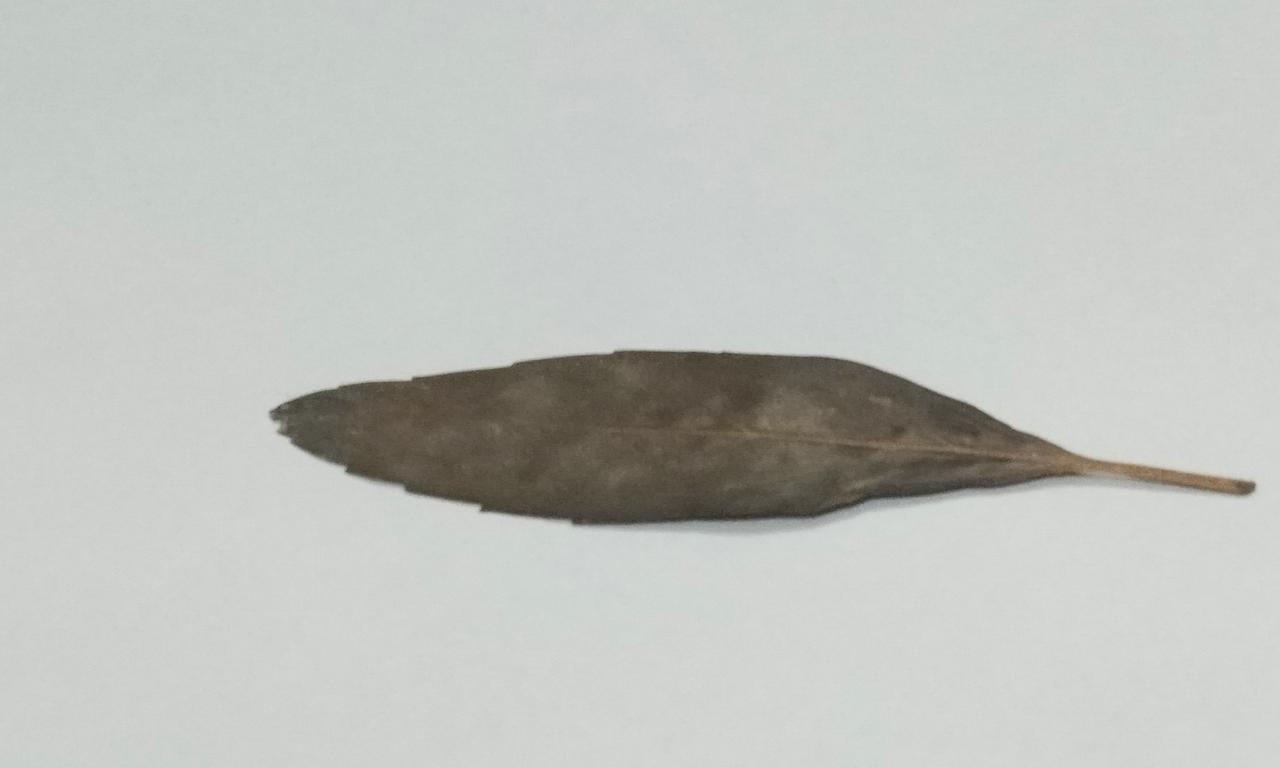
Label: Dried